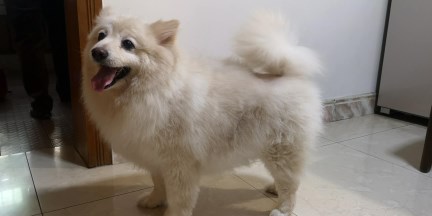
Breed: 253-n000107-Japanese_Spitzes